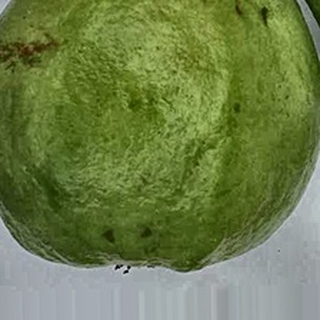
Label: healthy_guava